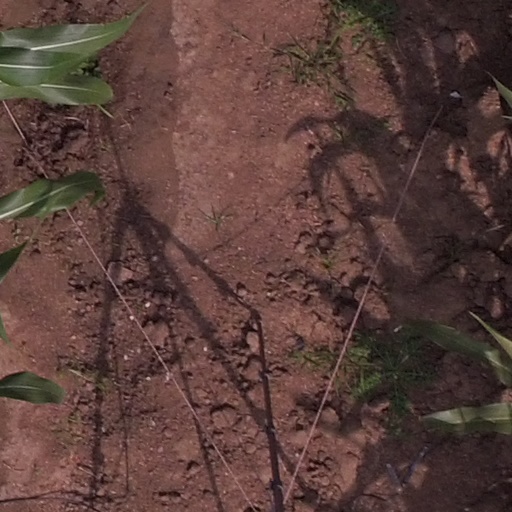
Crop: maize; corn